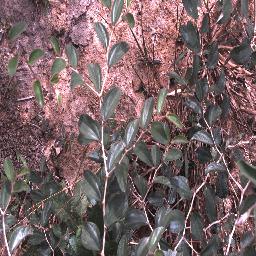
Label: chinee_apple